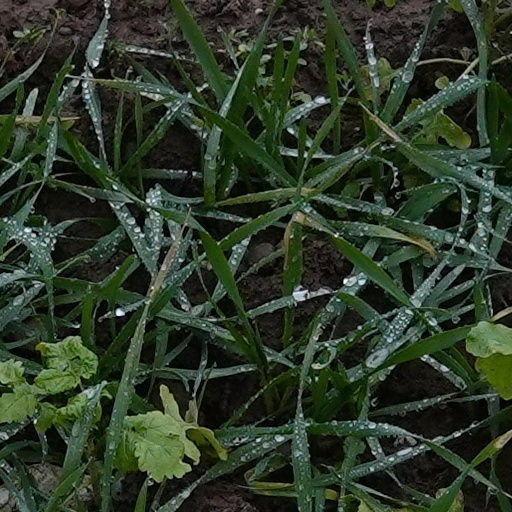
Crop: wheat